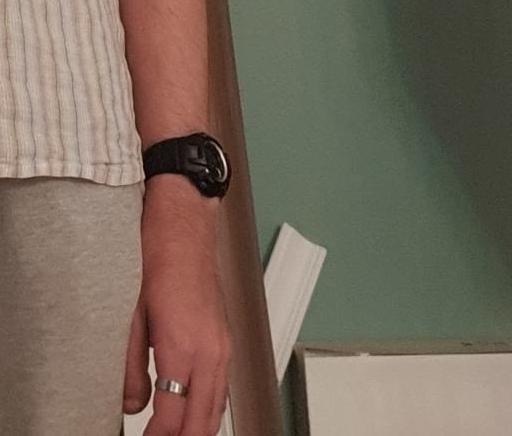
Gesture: no_gesture